Floyd M. Baker

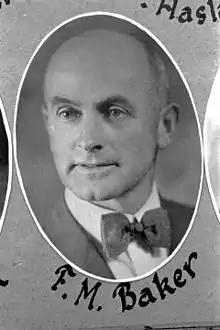

Floyd Milton Baker (December 1, 1891 – April 2, 1986) was a provincial politician from Alberta, Canada. He served as a member of the Legislative Assembly of Alberta from 1935 to 1967 sitting with the Social Credit caucus in government.